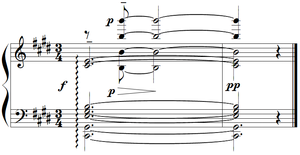
Debussy - Etude X, mes.74-75
Les Études constituent le dernier recueil pour piano de Claude Debussy, comprenant douze pièces composées entre le 5 août et le 29 septembre 1915. Réparties en deux « livres » et dédiées à la mémoire de Frédéric Chopin, elles ont fait l'objet de créations partielles par les pianistes George Copeland, le 21 novembre 1916 à New York, Walter Rummel, le 14 décembre 1916 dans le cadre des concerts au profit de « l'aide affectueuse aux musiciens », à Paris, et Marguerite Long, le 10 novembre 1917 à la Société nationale de musique.